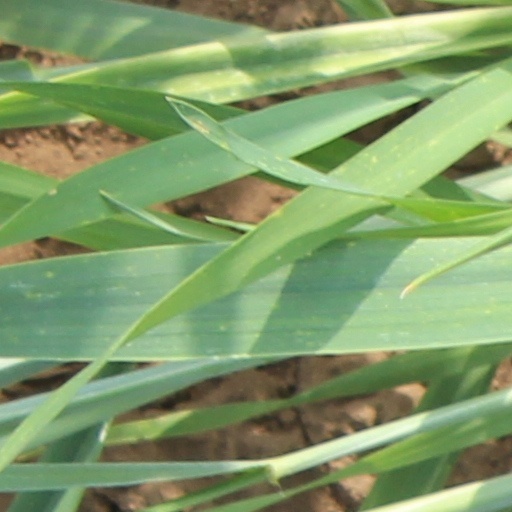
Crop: wheat